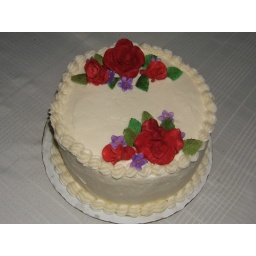
Birthday cake is red velvet covered in white icing. Roses and violets are gumpaste.